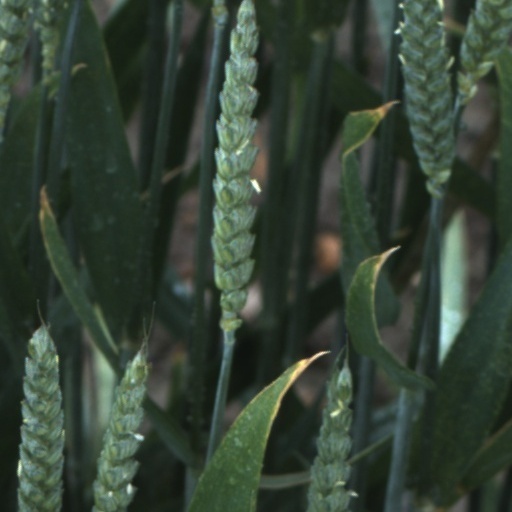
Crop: wheat